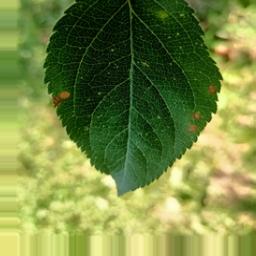
Label: Alternaria